Dean Israelite

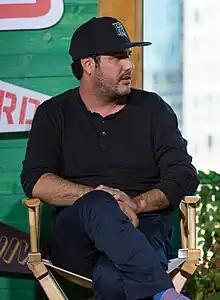
Israelite in 2016

Dean Israelite (born September 20, 1984) is a South African film director, writer, and producer, best known for directing the found footage film "Project Almanac" (2015), the 2017 reboot of "Power Rangers", and the 2019 reboot of "Are You Afraid of the Dark".